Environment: lab
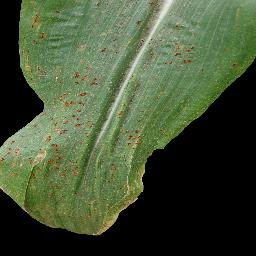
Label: common_rust